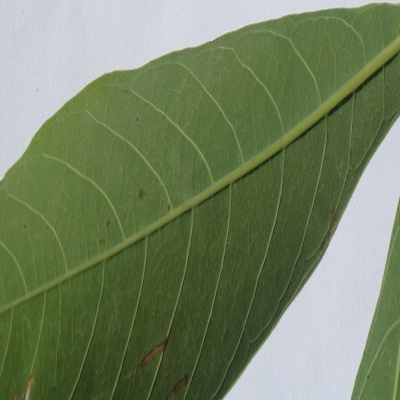
Crop: Cassava
Condition: bacterial blight